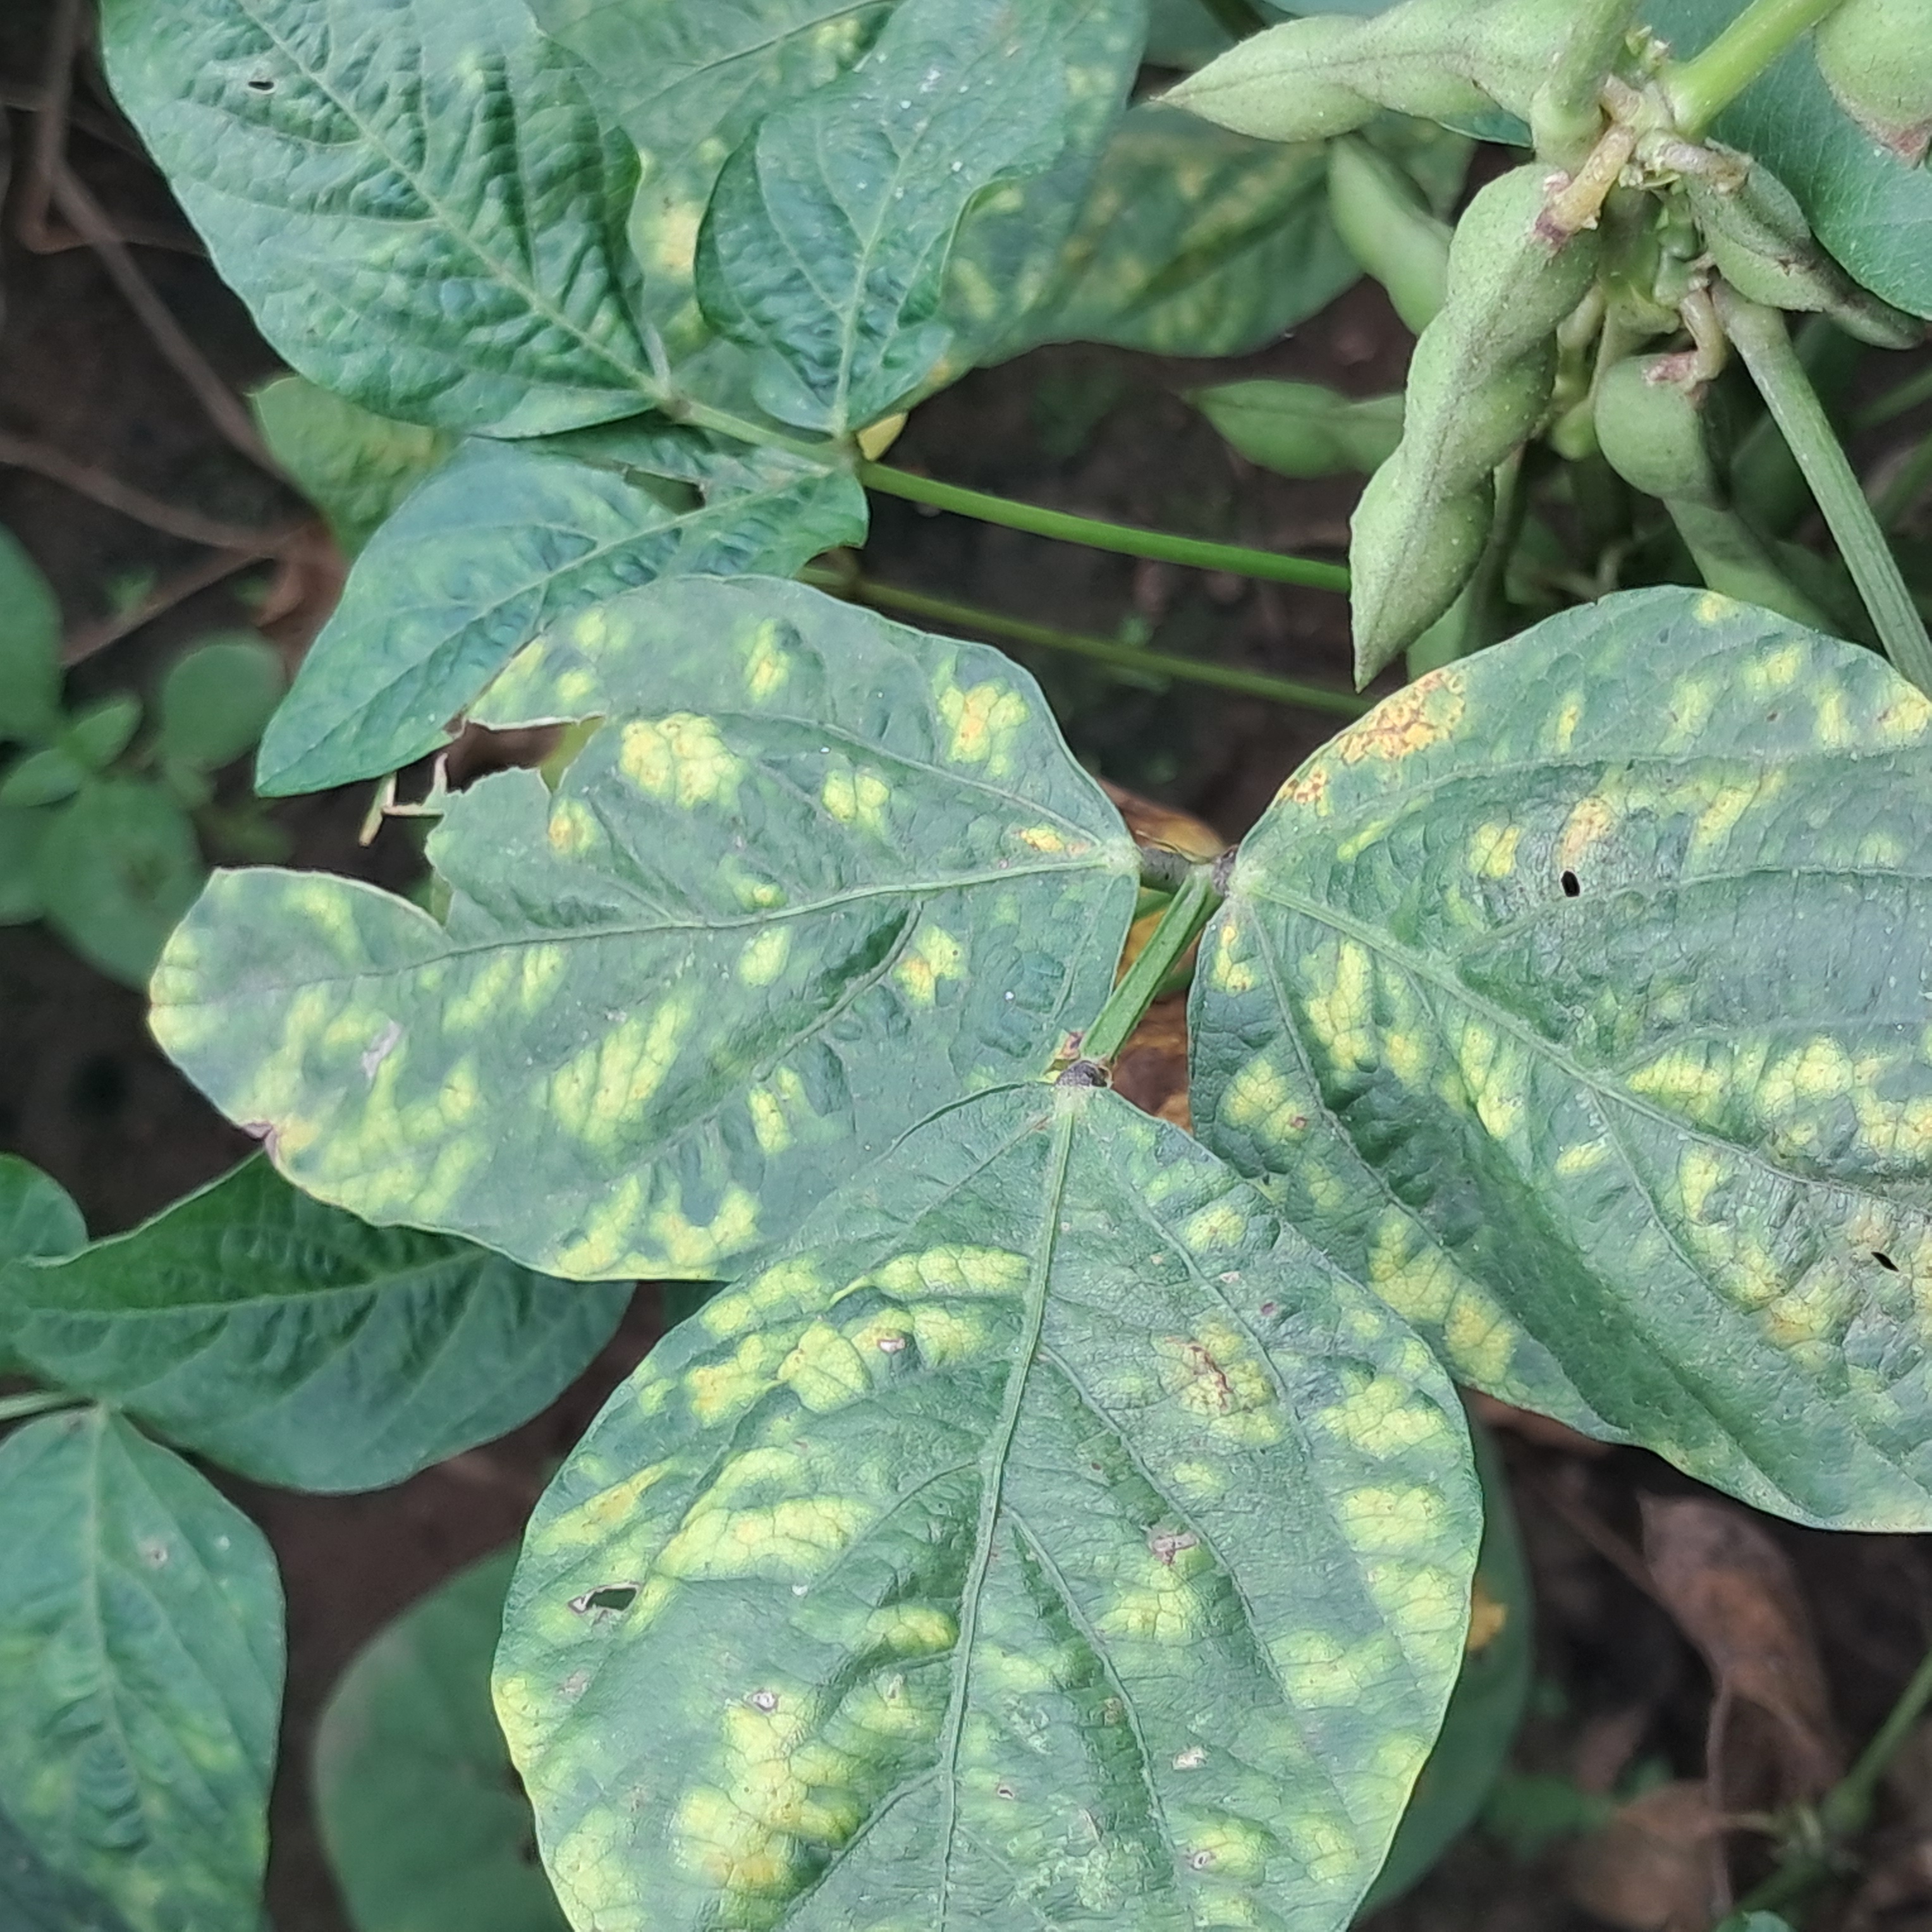
Label: Mosaic